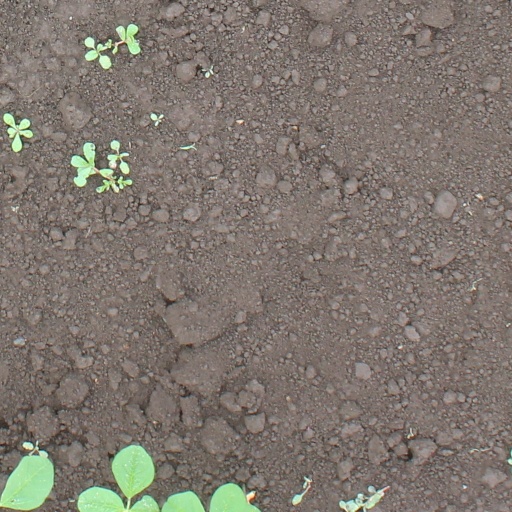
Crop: soybean